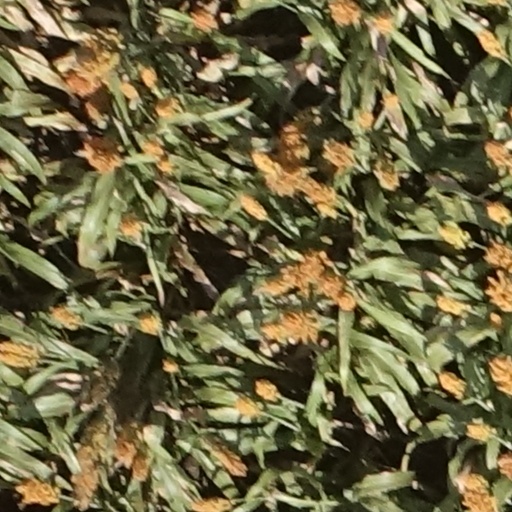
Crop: sorghum